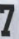
Number: 7